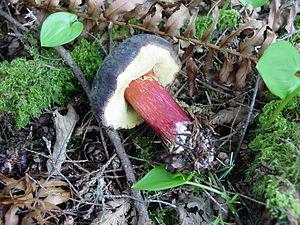
Xerocomus zelleri, précédemment Boletus zelleri, aussi connu sous le nom de Xerocomelus zelleri, de son nom vernaculaire le Bolet de Zeller est une espèce de champignons basidiomycètes comestibles du genre Boletus dans famille des Boletaceae, que l'on trouve dans l'ouest de l'Amérique du Nord. Il se reconnait par la couleur brun foncé à rouge presque noir de la face supérieure de son chapeau, les pores jaunes de la face inférieure et sa tige rougeâtre. Il pousse en été et en automne sur le sol, souvent dans les forêts de pins d'Oregon ou à l'orée.